The Steve Allen Show

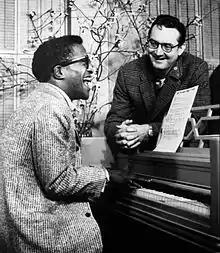
Allen and Sammy Davis Jr. rehearsing for the premiere show in 1956.

The Allen "Westinghouse Show" is considered a classic of American late-night talk shows today, given its professed influence on a number of comedy greats including David Letterman, Robin Williams, Steve Martin, Harry Shearer and others impressed by its wild, anarchic style, complete with outdoor stunts staged near the Hollywood Ranch Market, not far from the studio. The show's guests included such Southern California eccentrics as health food enthusiast Gypsy Boots, popular TV physics professor Julius Sumner Miller, Miles Davis and his group (1964), Lenny Bruce, Peter Sellers, Jackie Vernon (in his first television appearance), and a young Frank Zappa, who appeared as a "musical bicyclist." A 1964 episode featured a roundtable discussion with historical figures in costume; this served as a demonstration episode for a new series Allen was proposing, "Meeting of Minds", which would eventually go to series in 1977.